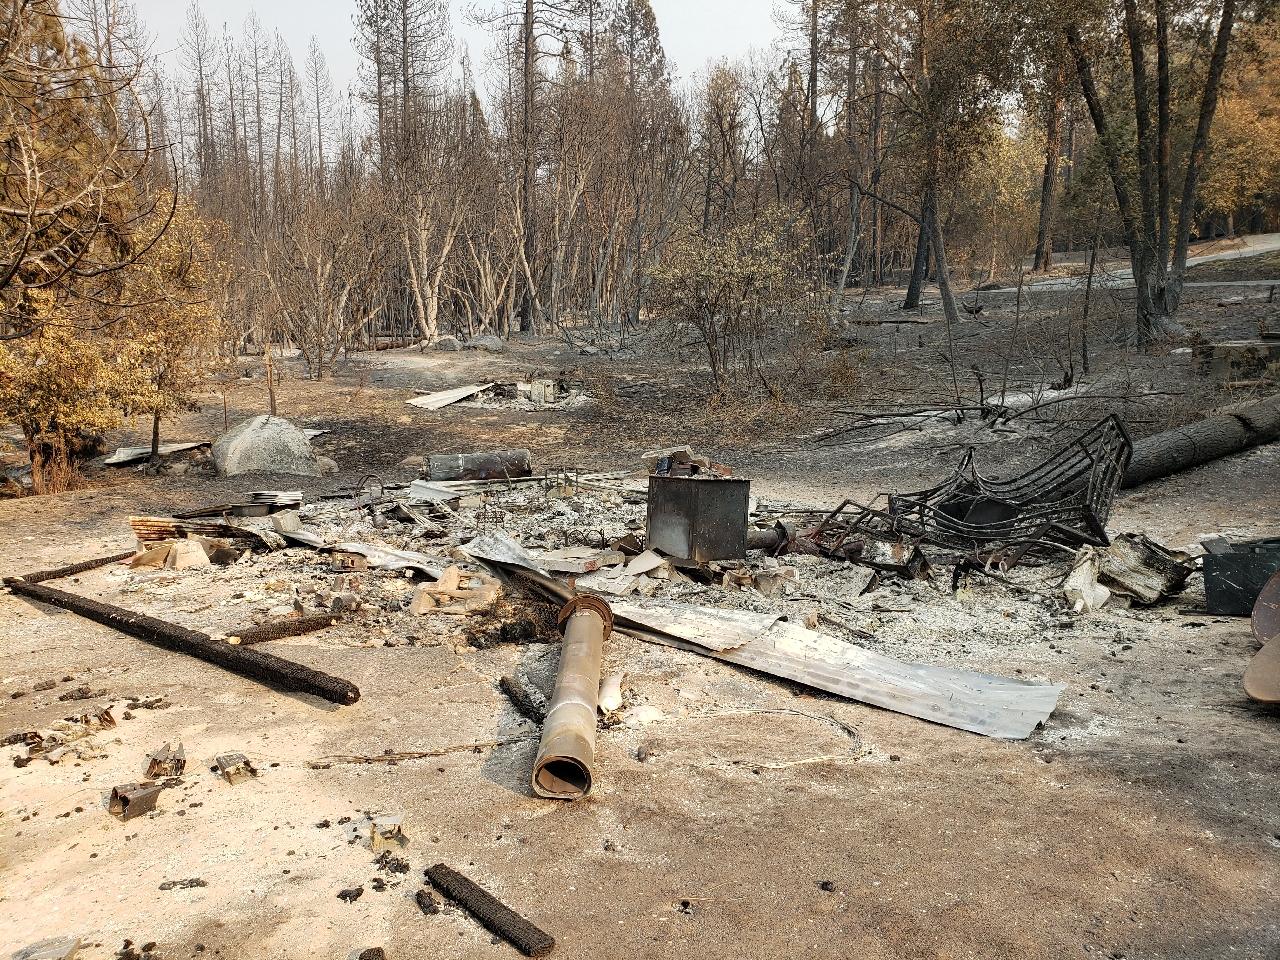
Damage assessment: destroyed